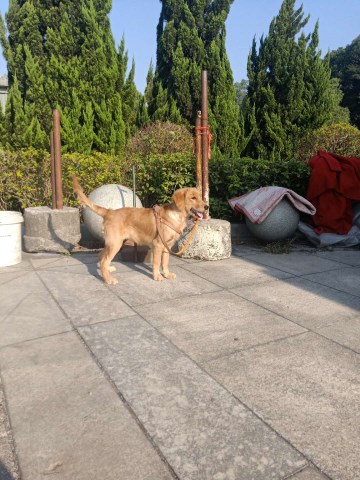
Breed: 5355-n000126-golden_retriever